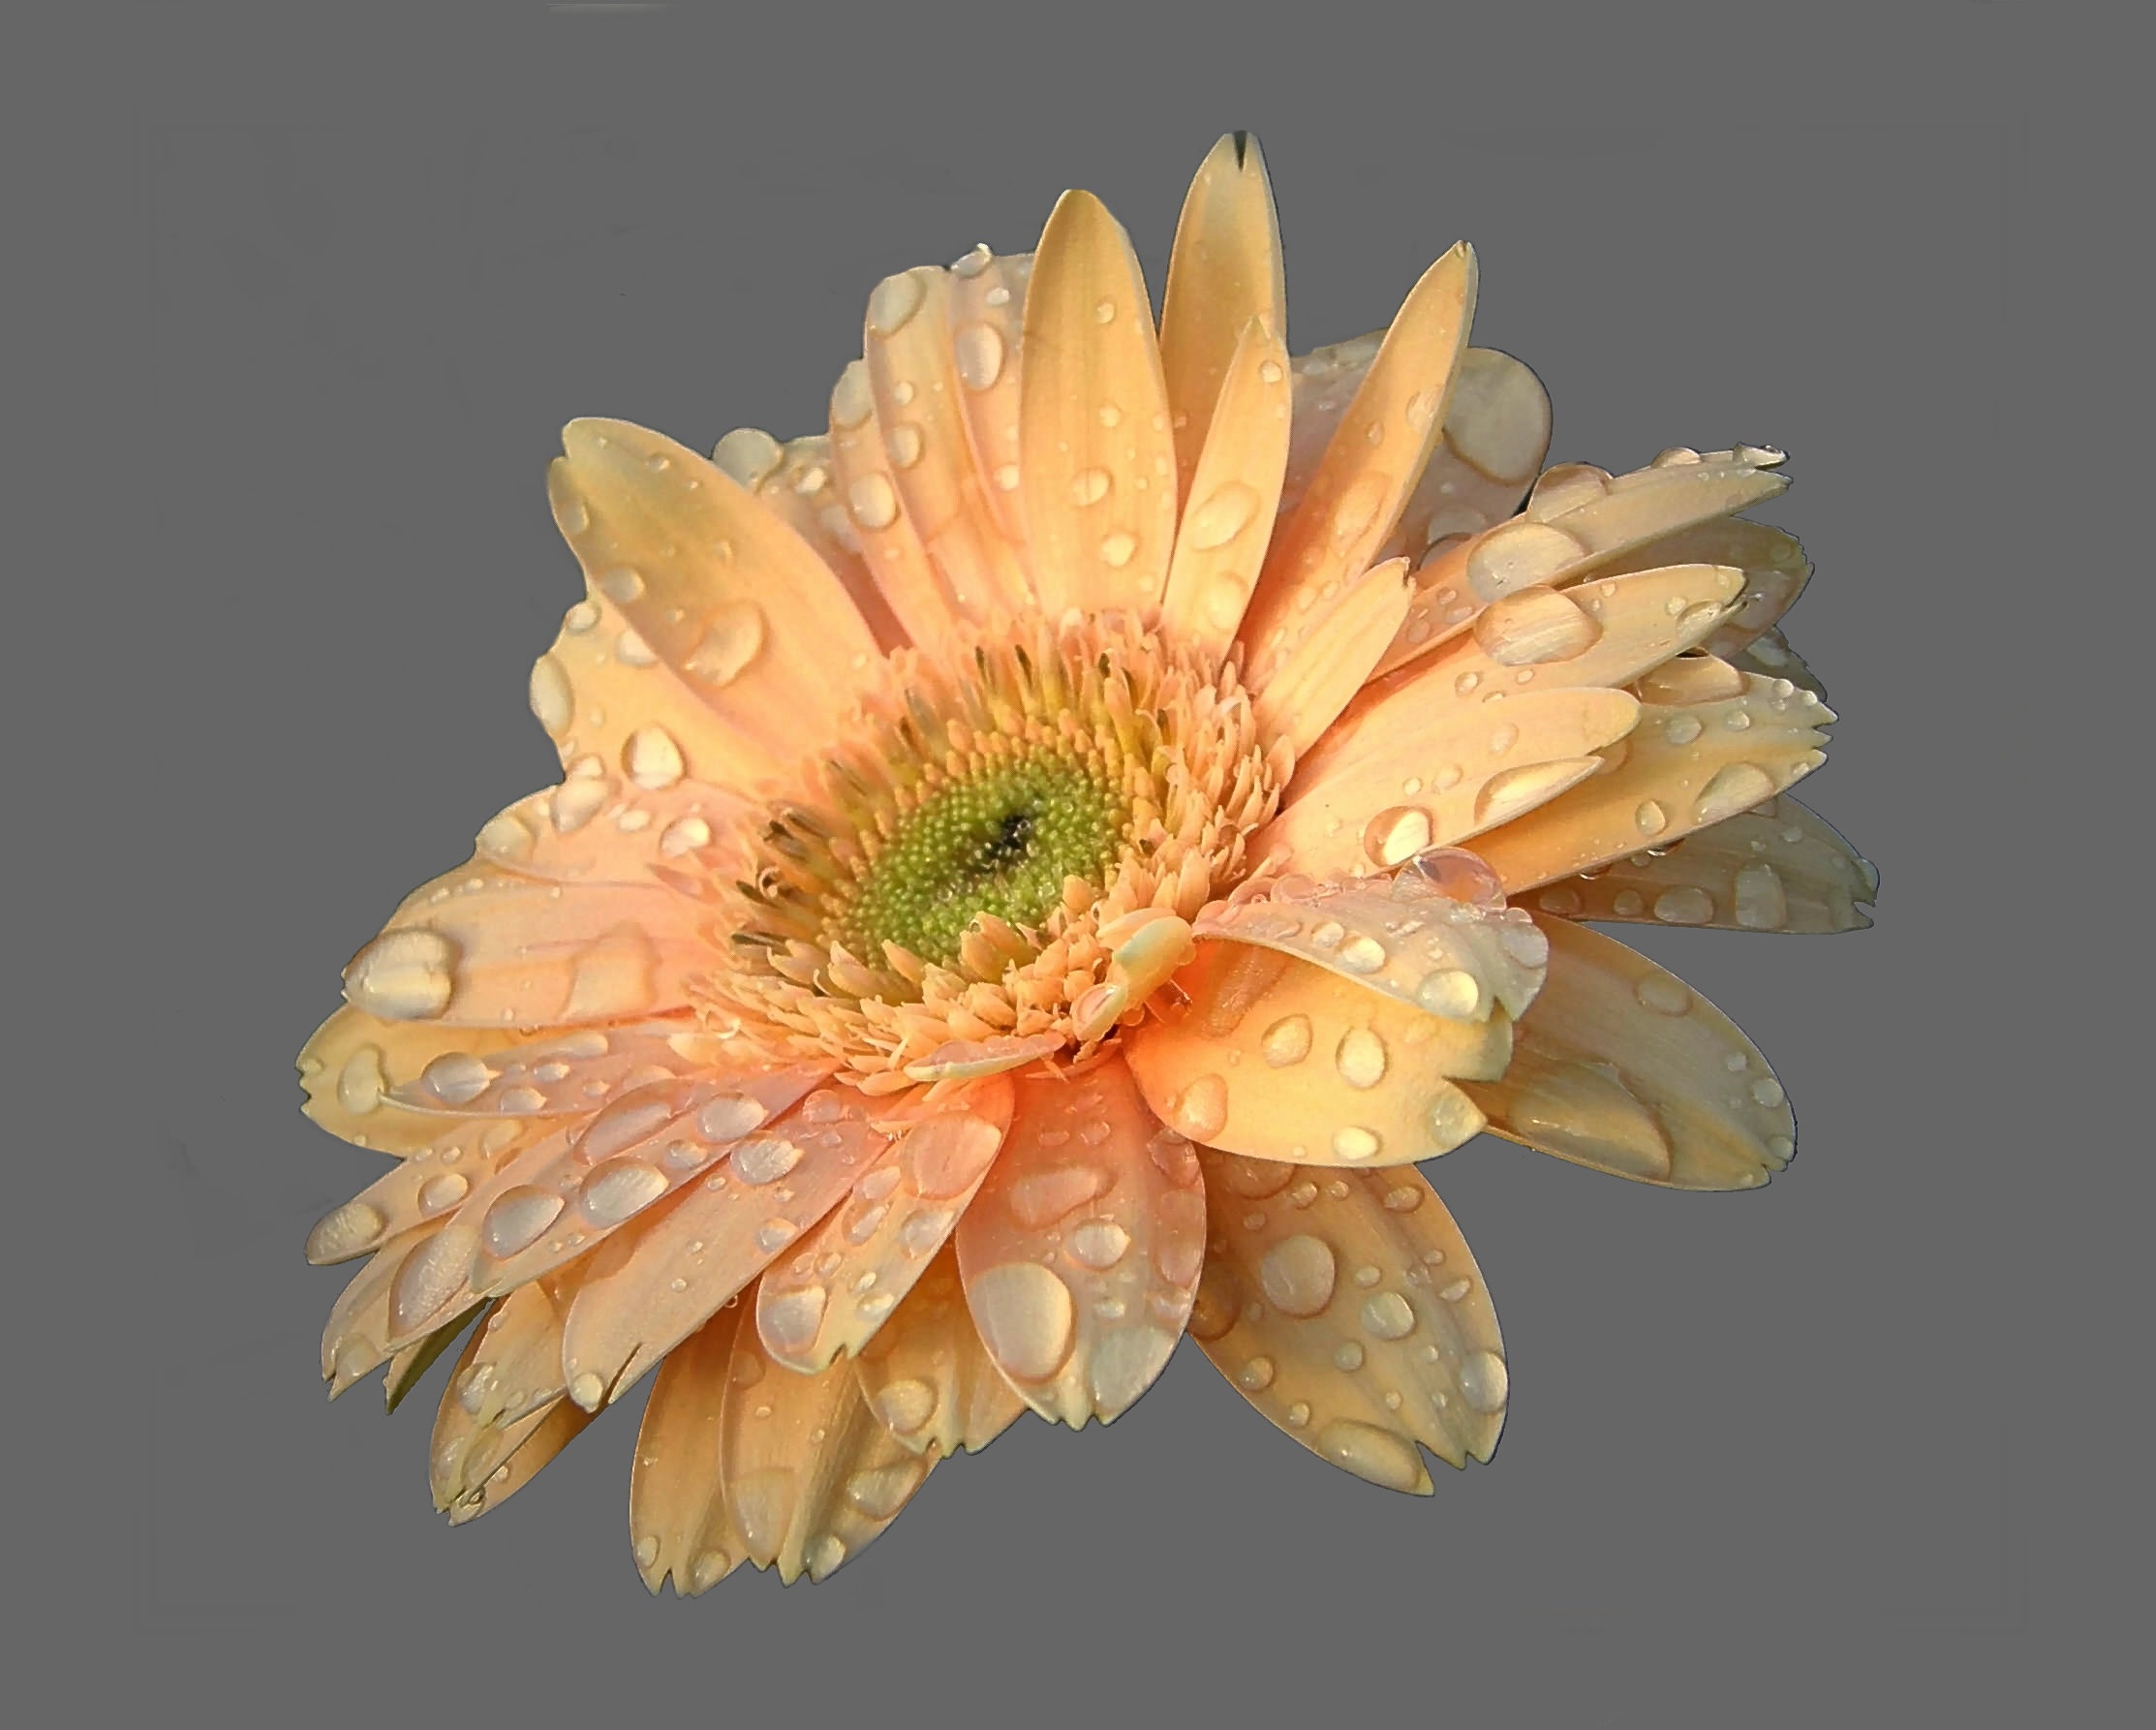
blossom, plant, flower, petal, bloom, raindrop, isolated, summer, yellow, flora, close up, gerbera, salmon, floristry, macro photography, flowering plant, daisy family, gerbera hybrid, plant stem, land plant